U.S. Parcel Post stamps of 1912–13

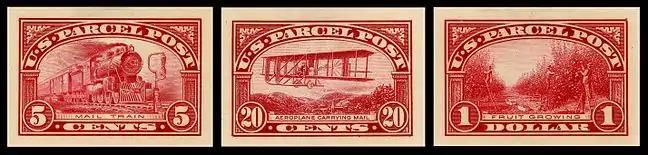

During the first half year of its inception, the Parcel Post service with its new series of special stamps proved to be very successful, resulting with the mailing of more than 300 million parcels during this short period. But after much confusion among and pressure from postal workers, the Post Office Department acquiesced and the Postmaster General authorized the use of ordinary postage stamps to pay the postage on 4th class parcels, beginning on July 1, 1913, ending mandatory use of the new stamps after precisely six months. In turn Parcel Post stamps were allowed for use to pay the postage for all classes of mail until the supply finally ran out. This is the only series of stamps issued by the Post Office that have ever been allowed dual usage. The last printing of Parcel Post stamps, a run of the 10-cent value, occurred on June 24, 1913, but stamps still in stock continued to be shipped to post offices for quite some time, particularly of higher values, with the final delivery—a supply of 75-cent stamps—made as late as 1921. Although the stamps were discontinued, one new denomination of the series—20 cents—was deemed too useful to discard, and a 20 cent value was accordingly added to the existing definitive Washington–Franklin series.